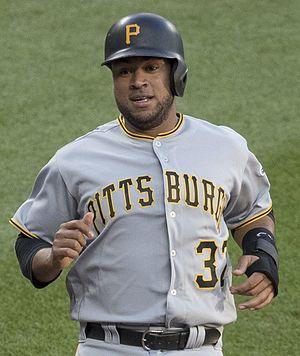
Elías David Díaz Soto est un receveur des Pirates de Pittsburgh de la Ligue majeure de baseball.